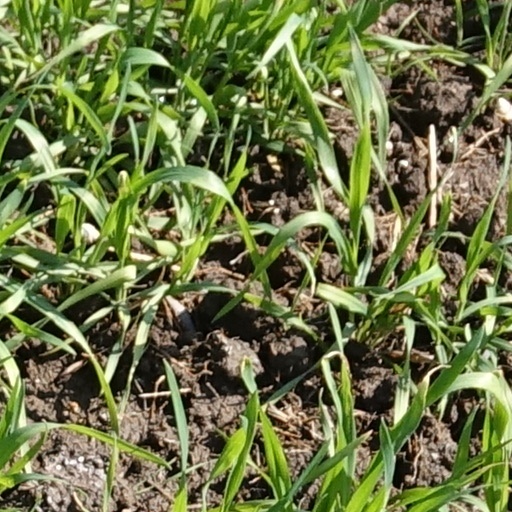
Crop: wheat